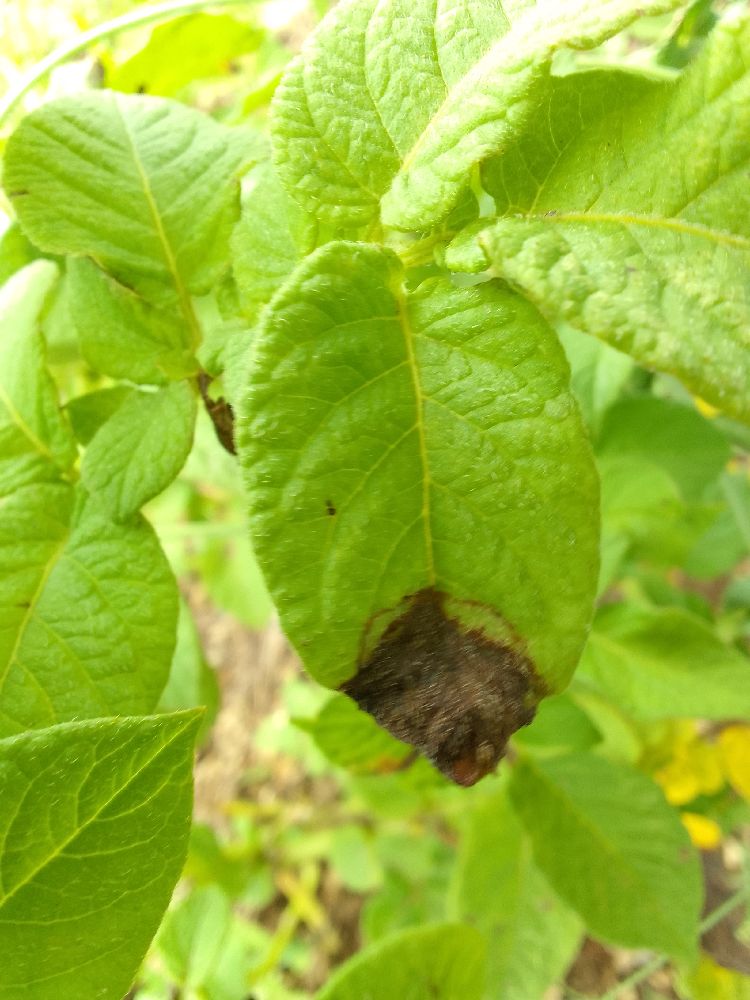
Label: Late blight